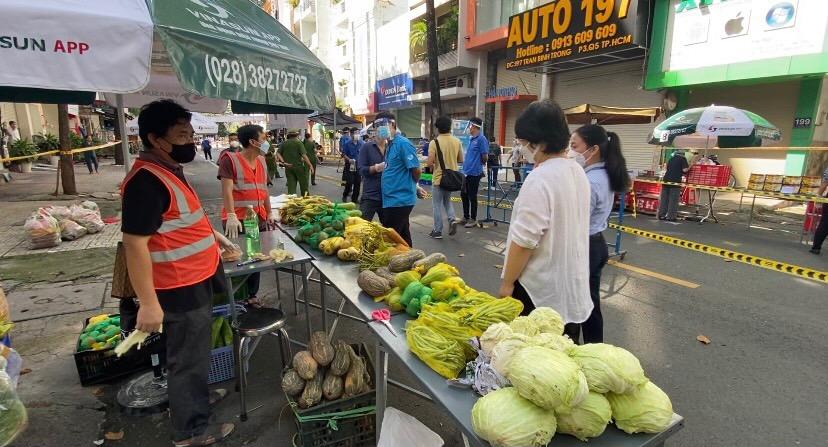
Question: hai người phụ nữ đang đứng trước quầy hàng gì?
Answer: đang đứng trước quầy rau củ